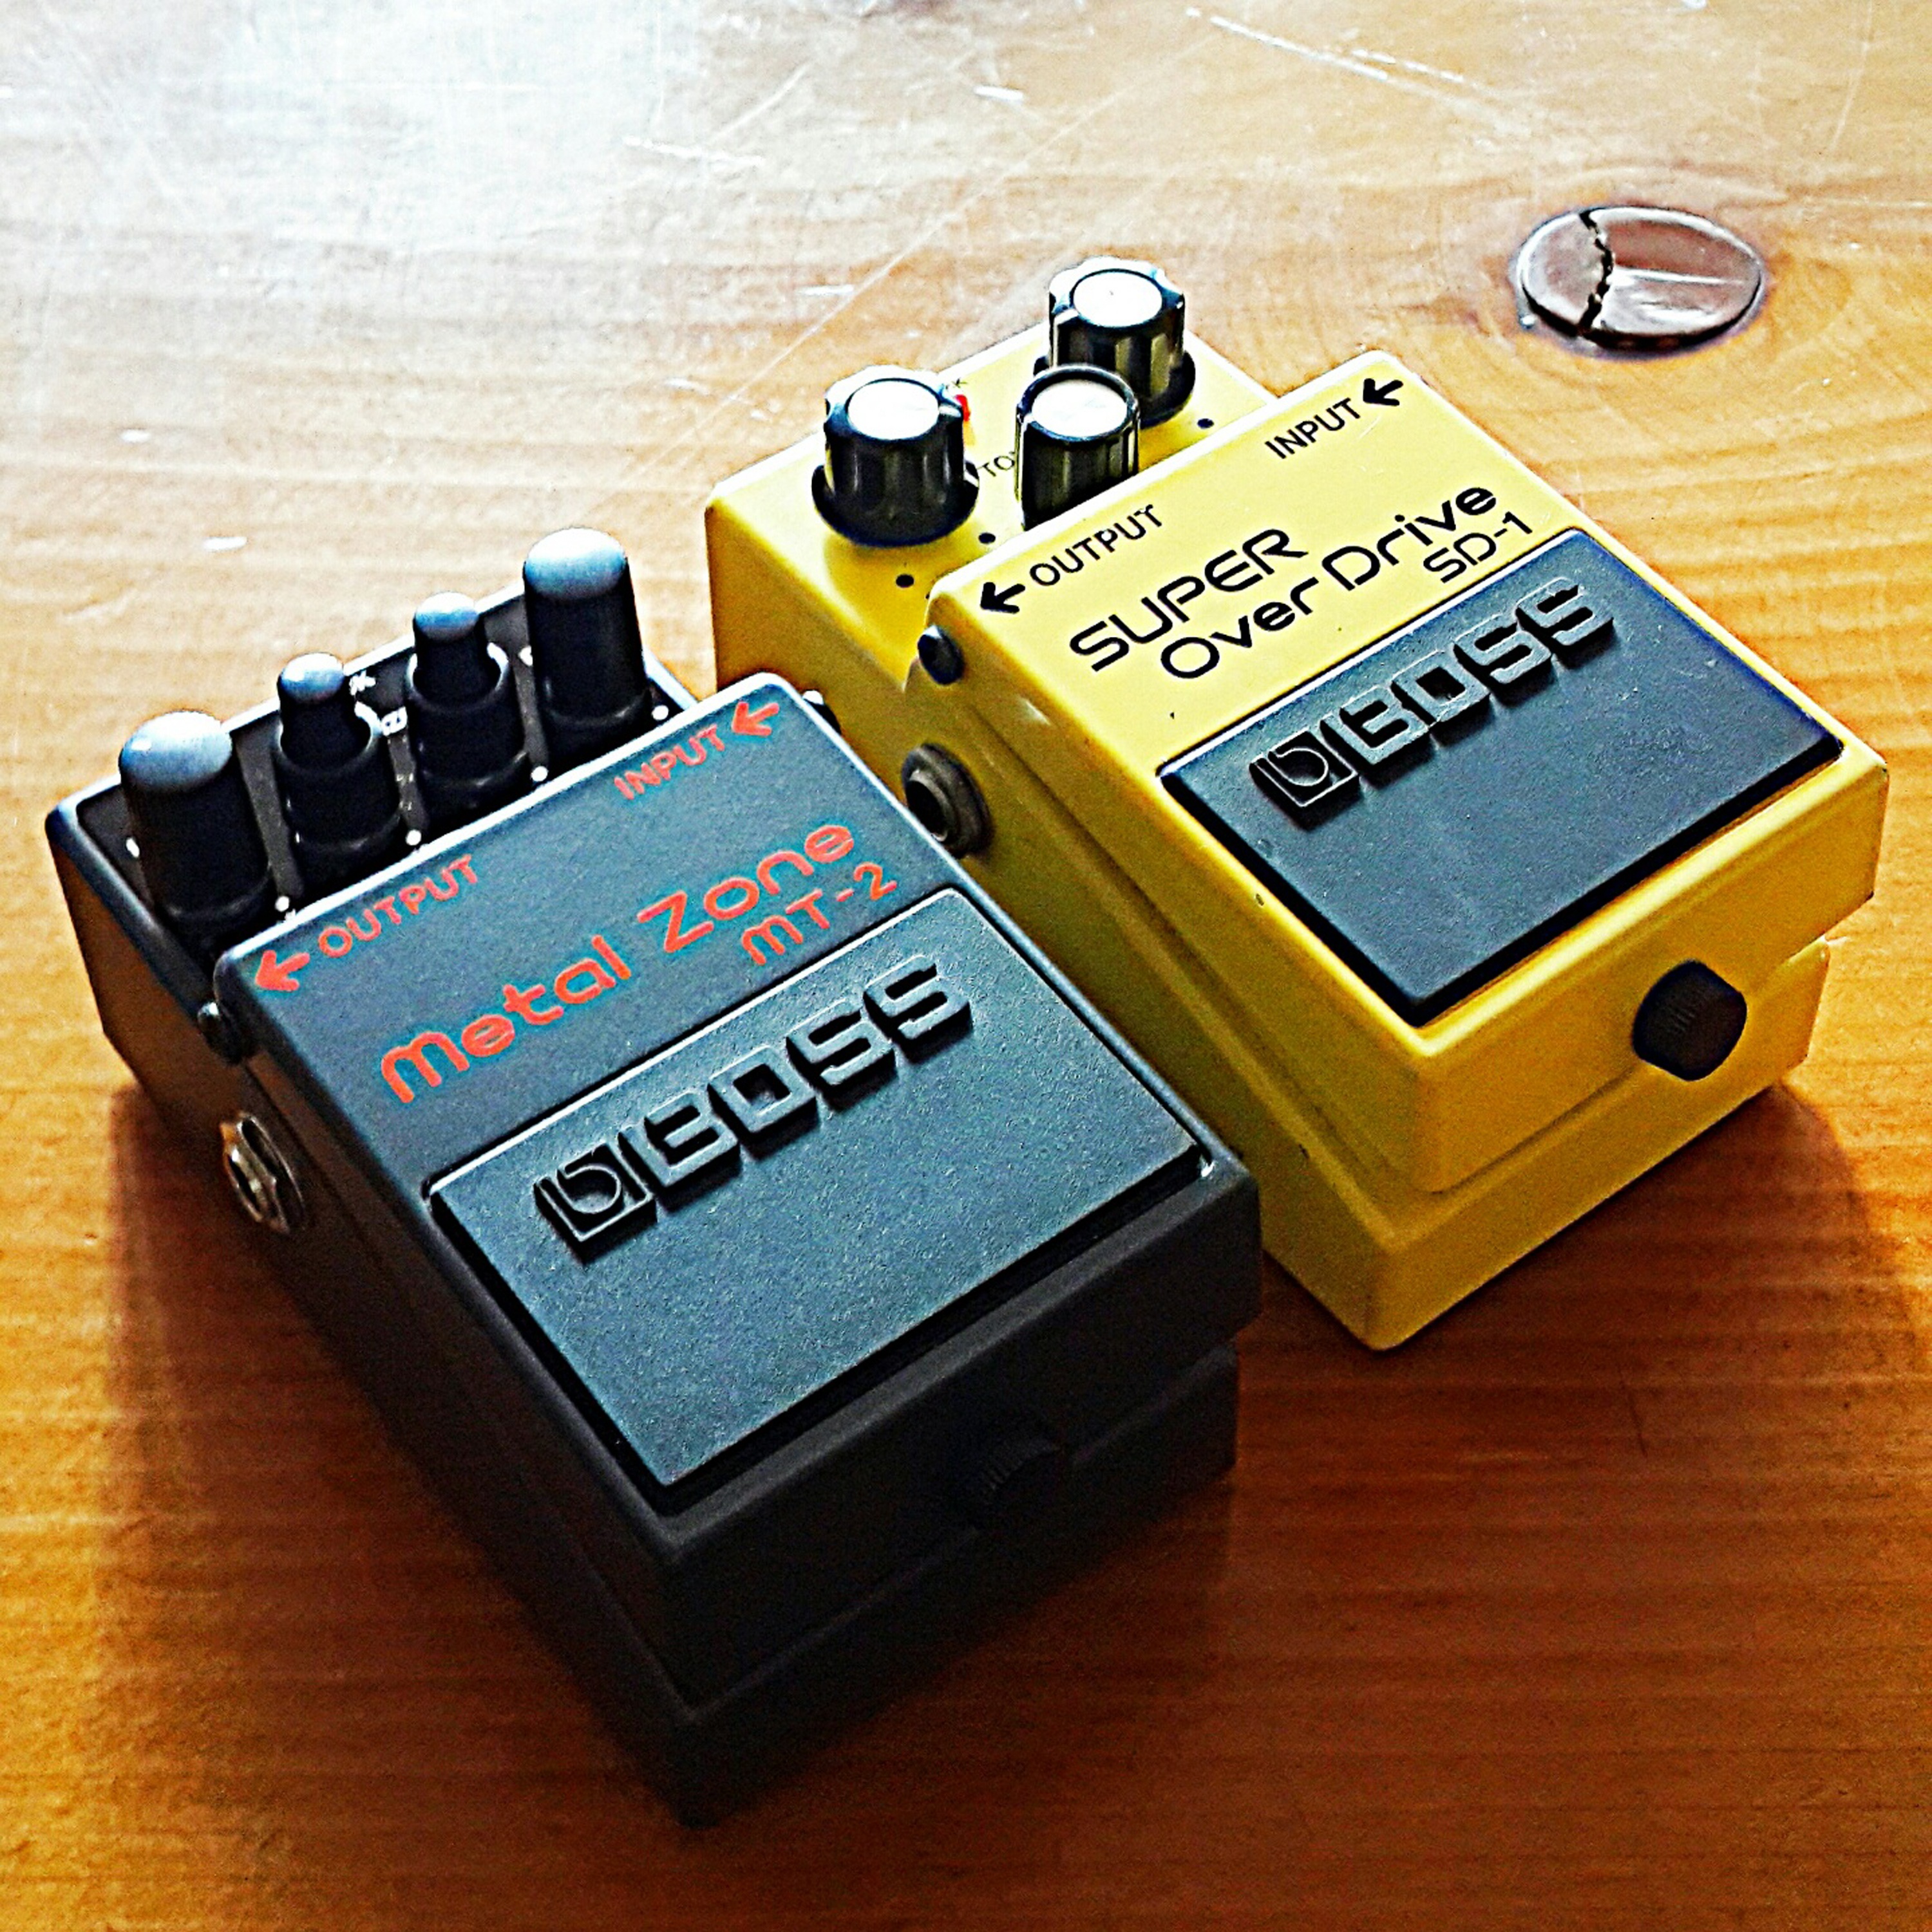
technology, guitar, gadget, electronics, boss, etc, microcontroller, electronic device, personal computer hardware, electronic instrument, effector